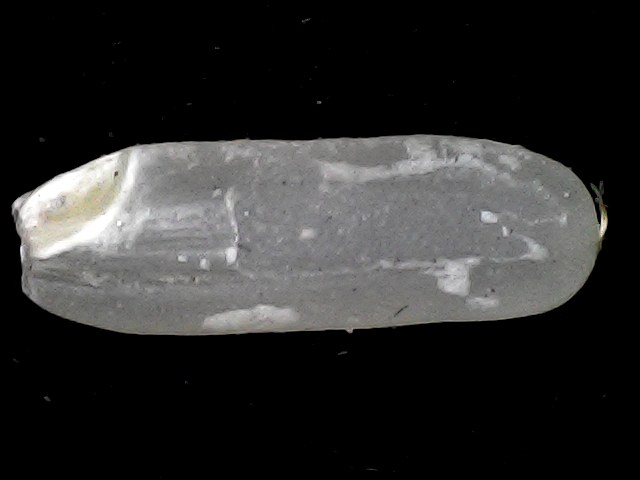
Rice variety: BD87